Accident data recorder

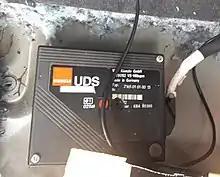
Accident data recorder UDS 2165 (VDO Kienzle rel. 1.3) - Installation during crash test

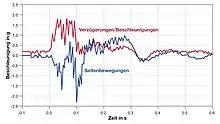
Example of a data curve of a crash recorder that is recorded in a traffic accident.

The accident data recorder (ADR, German commonly abbr.: UDS, also accident (data) writer) is an independent electronic device that records before, during, and after a traffic accident relevant data and thus resembles a flight recorder.